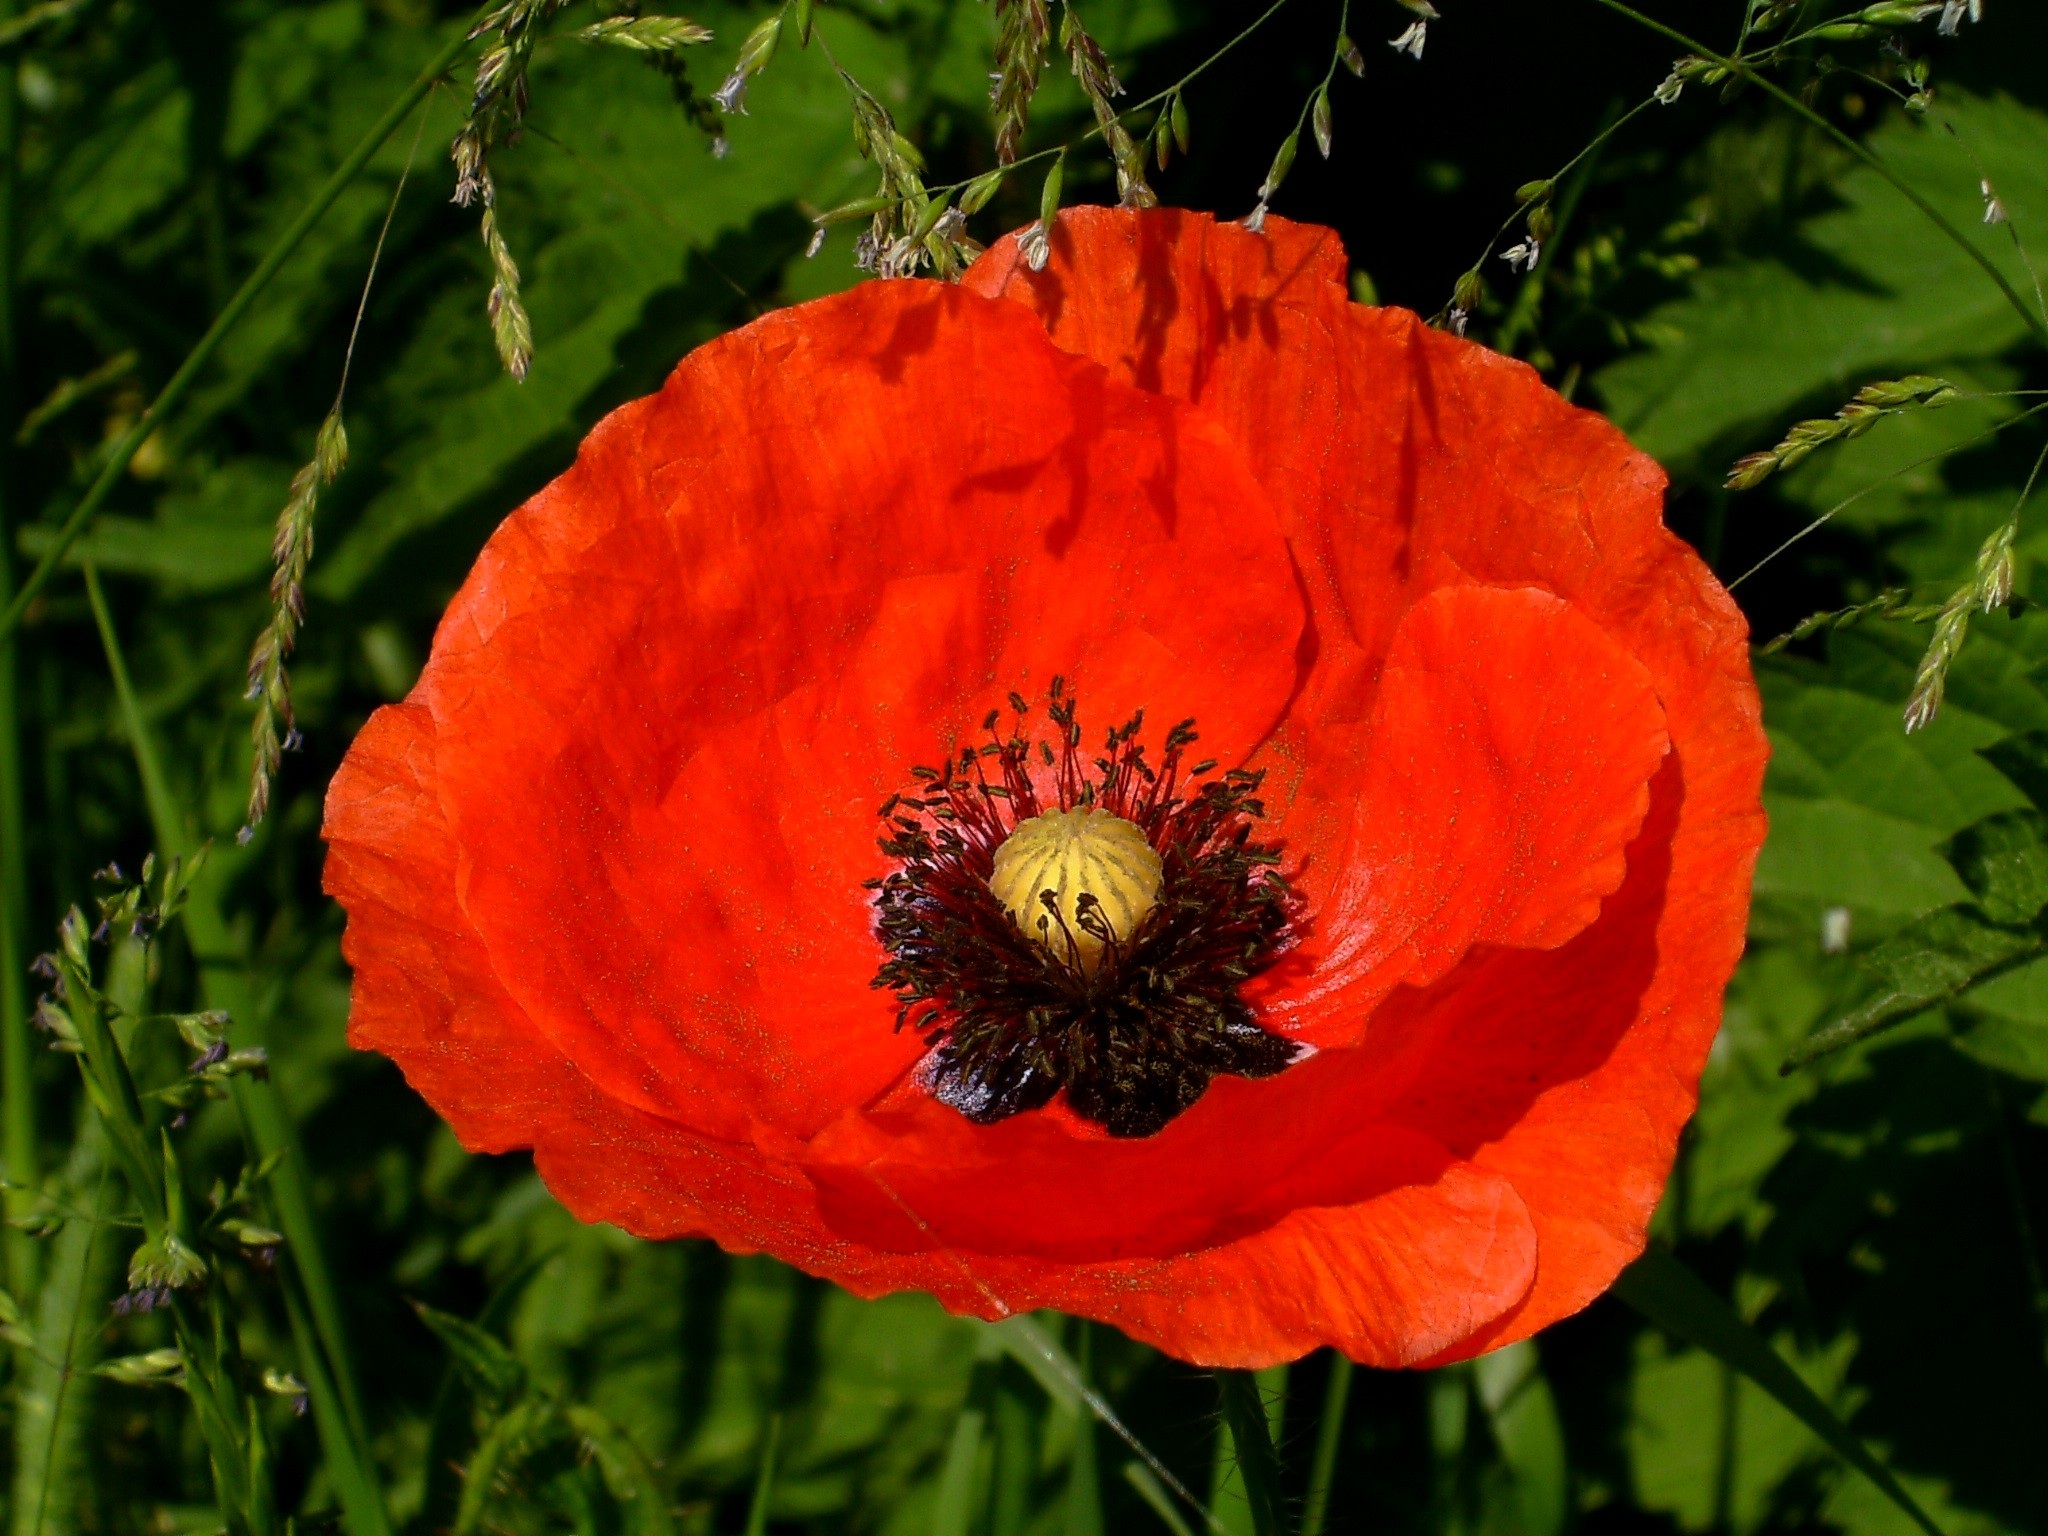
blossom, plant, flower, petal, bloom, red, botany, flora, wildflower, klatschmohn, red poppy, poppy, coquelicot, flowering plant, annual plant, land plant, poppy family